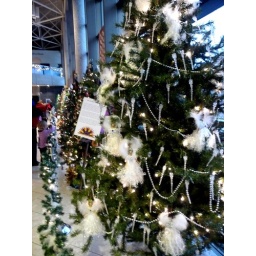
Christmas trees at the Ford Museum, Grand Rapids. The tree in the front is an Angel tree.